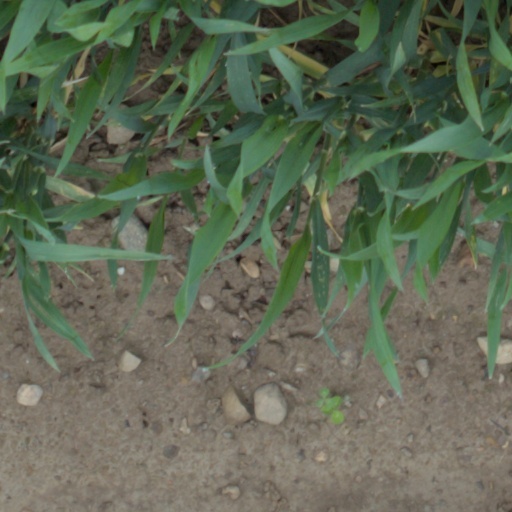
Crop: wheat